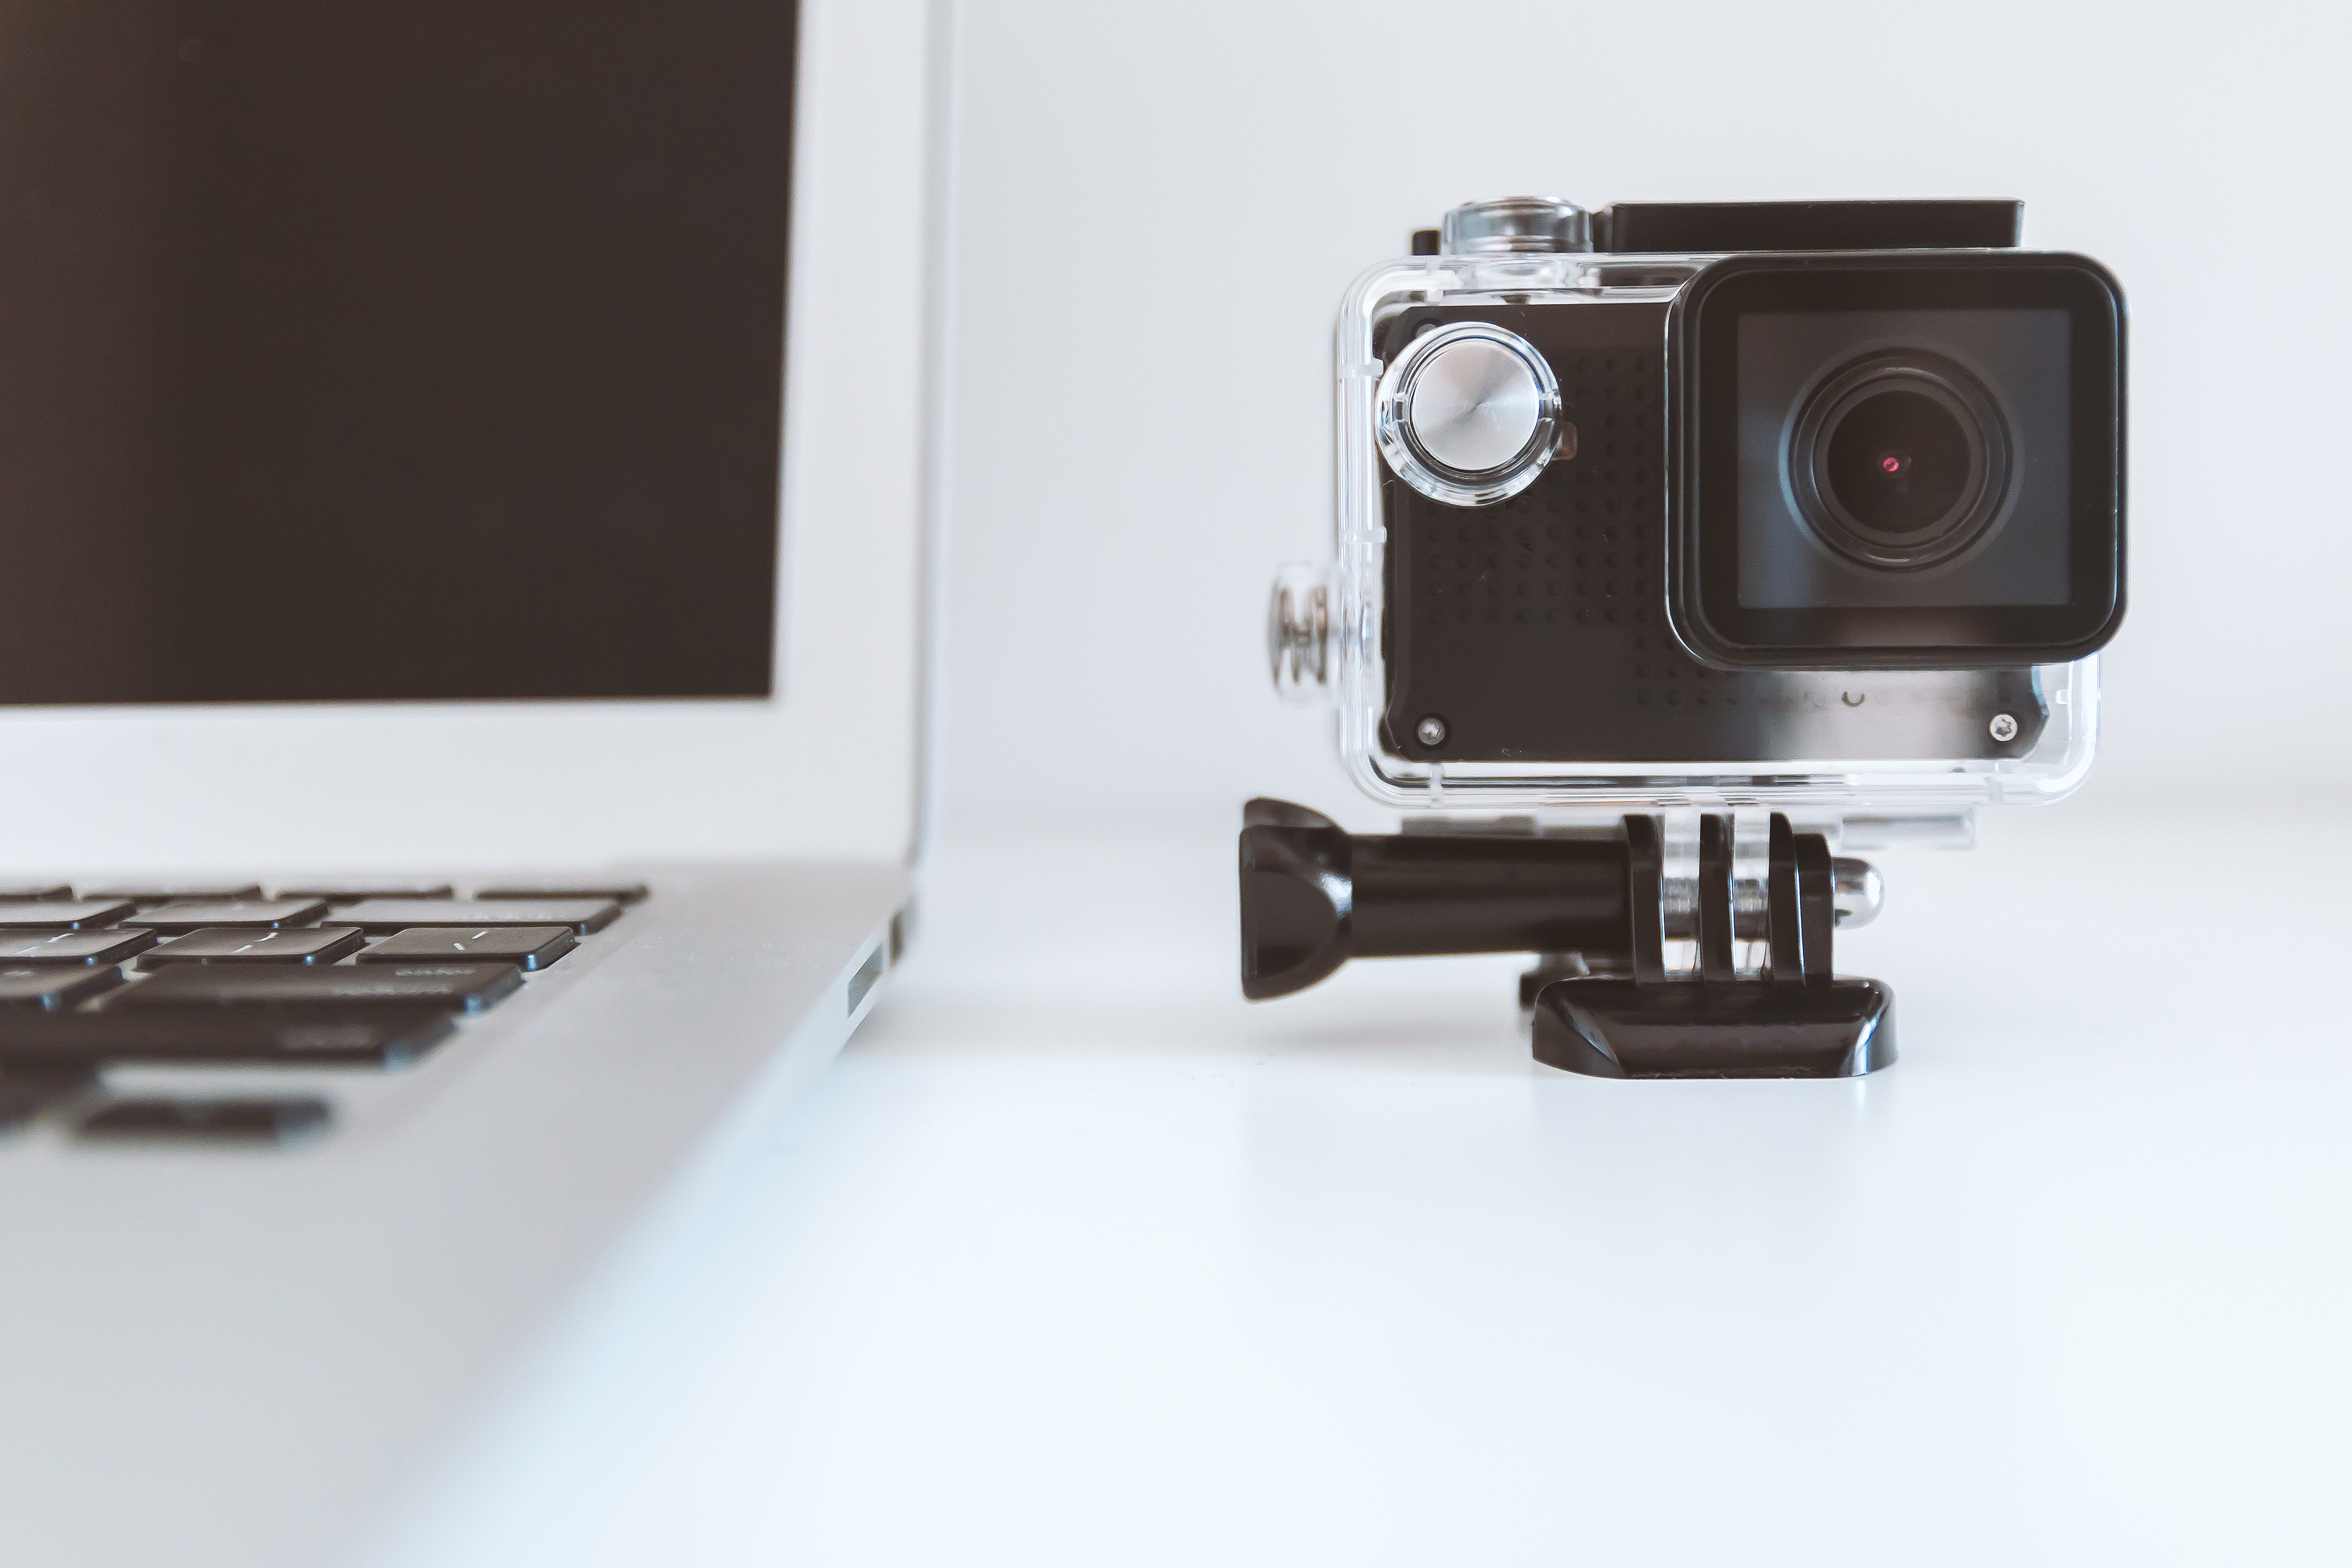
laptop, notebook, work, technology, sport, camera, office, product, video, digital camera, camera lens, movie, multimedia, cameras optics, camera accessory